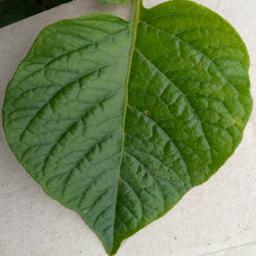
Etiqueta: Sana